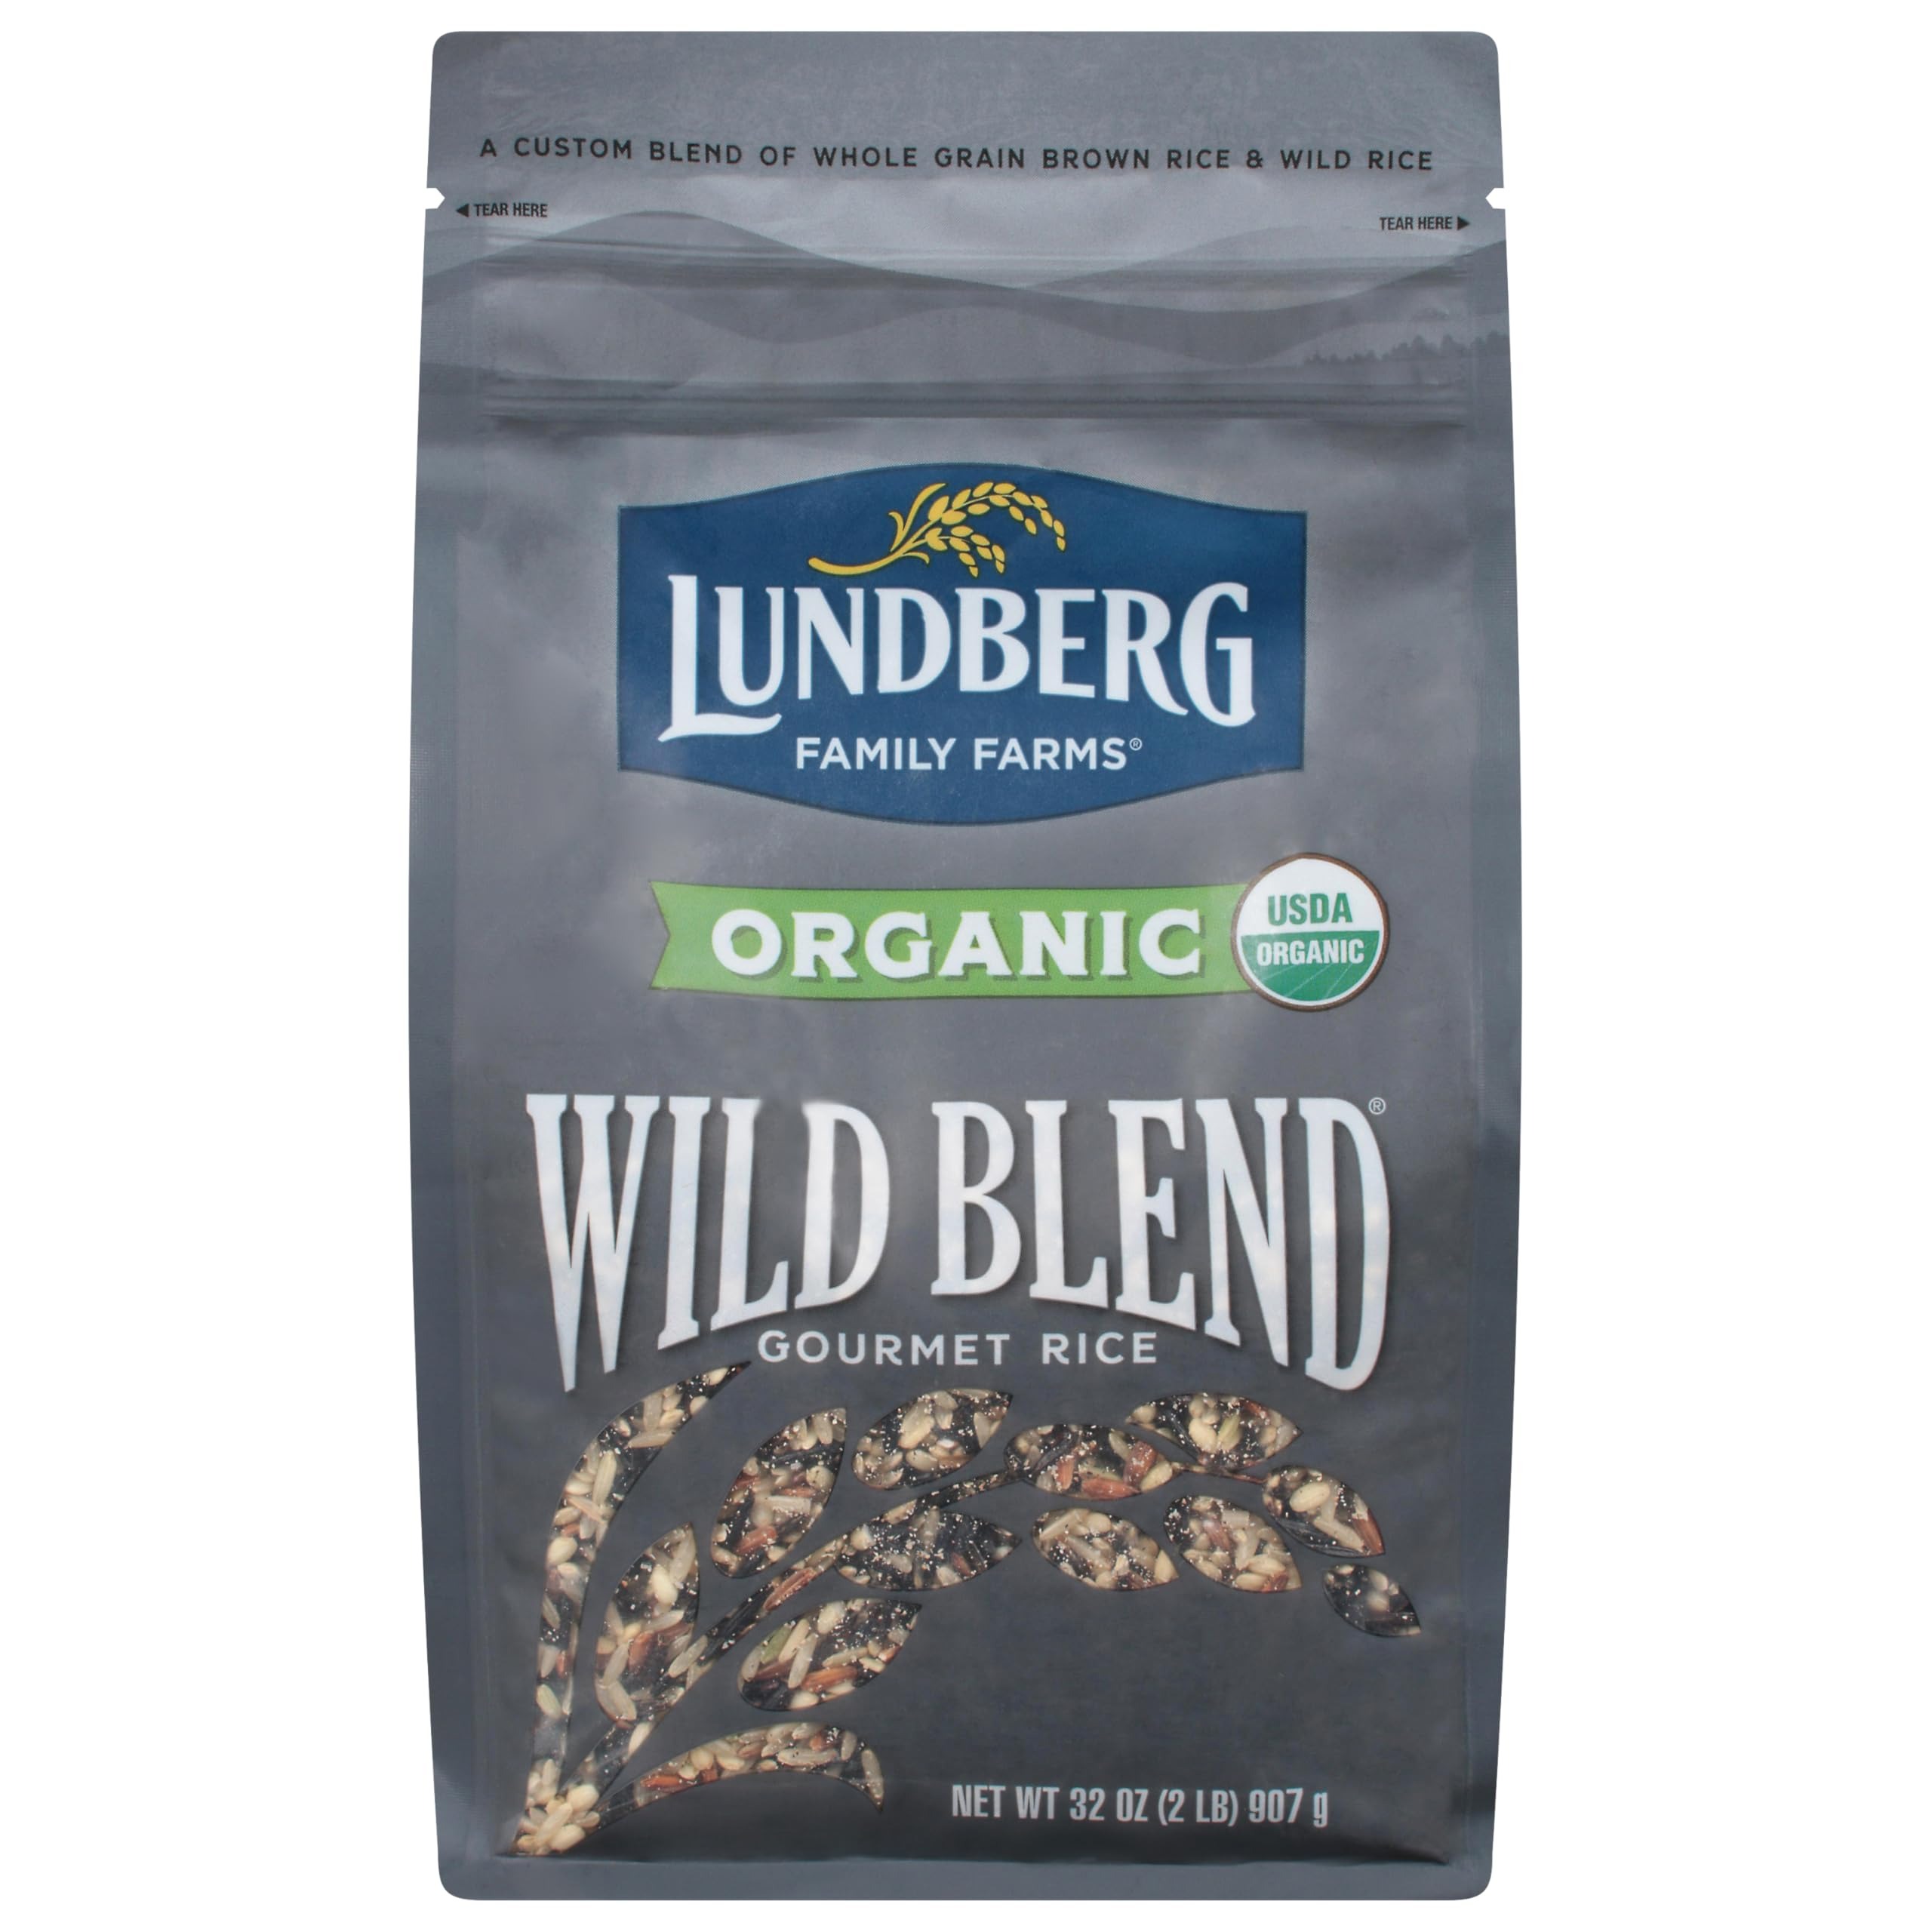
Item Name: L.undberg Organic Wild Blend Rice 2 lb (Pack of 6)
Product Description: Instantly refresh any room with this natural air purifying spray, offering a convenient and effective way to eliminate odors.
Value: 32.0
Unit: Ounce

Price: 99